Benin Bronzes

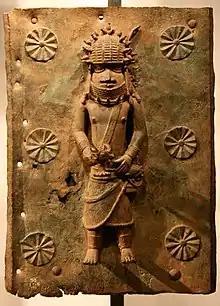
A Benin Bronze plaque on display in the British Museum

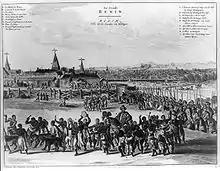
An idealised depiction of Benin City by a Dutch artist in the 1686 French edition of Olfert Dapper's "Description of Africa" (1668).

The Benin Bronzes are a group of several thousand metal plaques and sculptures that decorated the royal palace of the Kingdom of Benin, in what is now Edo State, Nigeria. The metal plaques were produced by the Guild of Benin Bronze Casters, now located in Igun Street, also known as Igun-Eronmwon Quarters. Collectively, the objects form the best examples of Benin art and were created from the fourteenth century by artists of the Edo people. The plaques, which in the Edo language are called "Ama", depict scenes or represent themes in the history of the kingdom. Apart from the plaques, other sculptures in brass or bronze include portrait heads, jewellery, and smaller pieces.